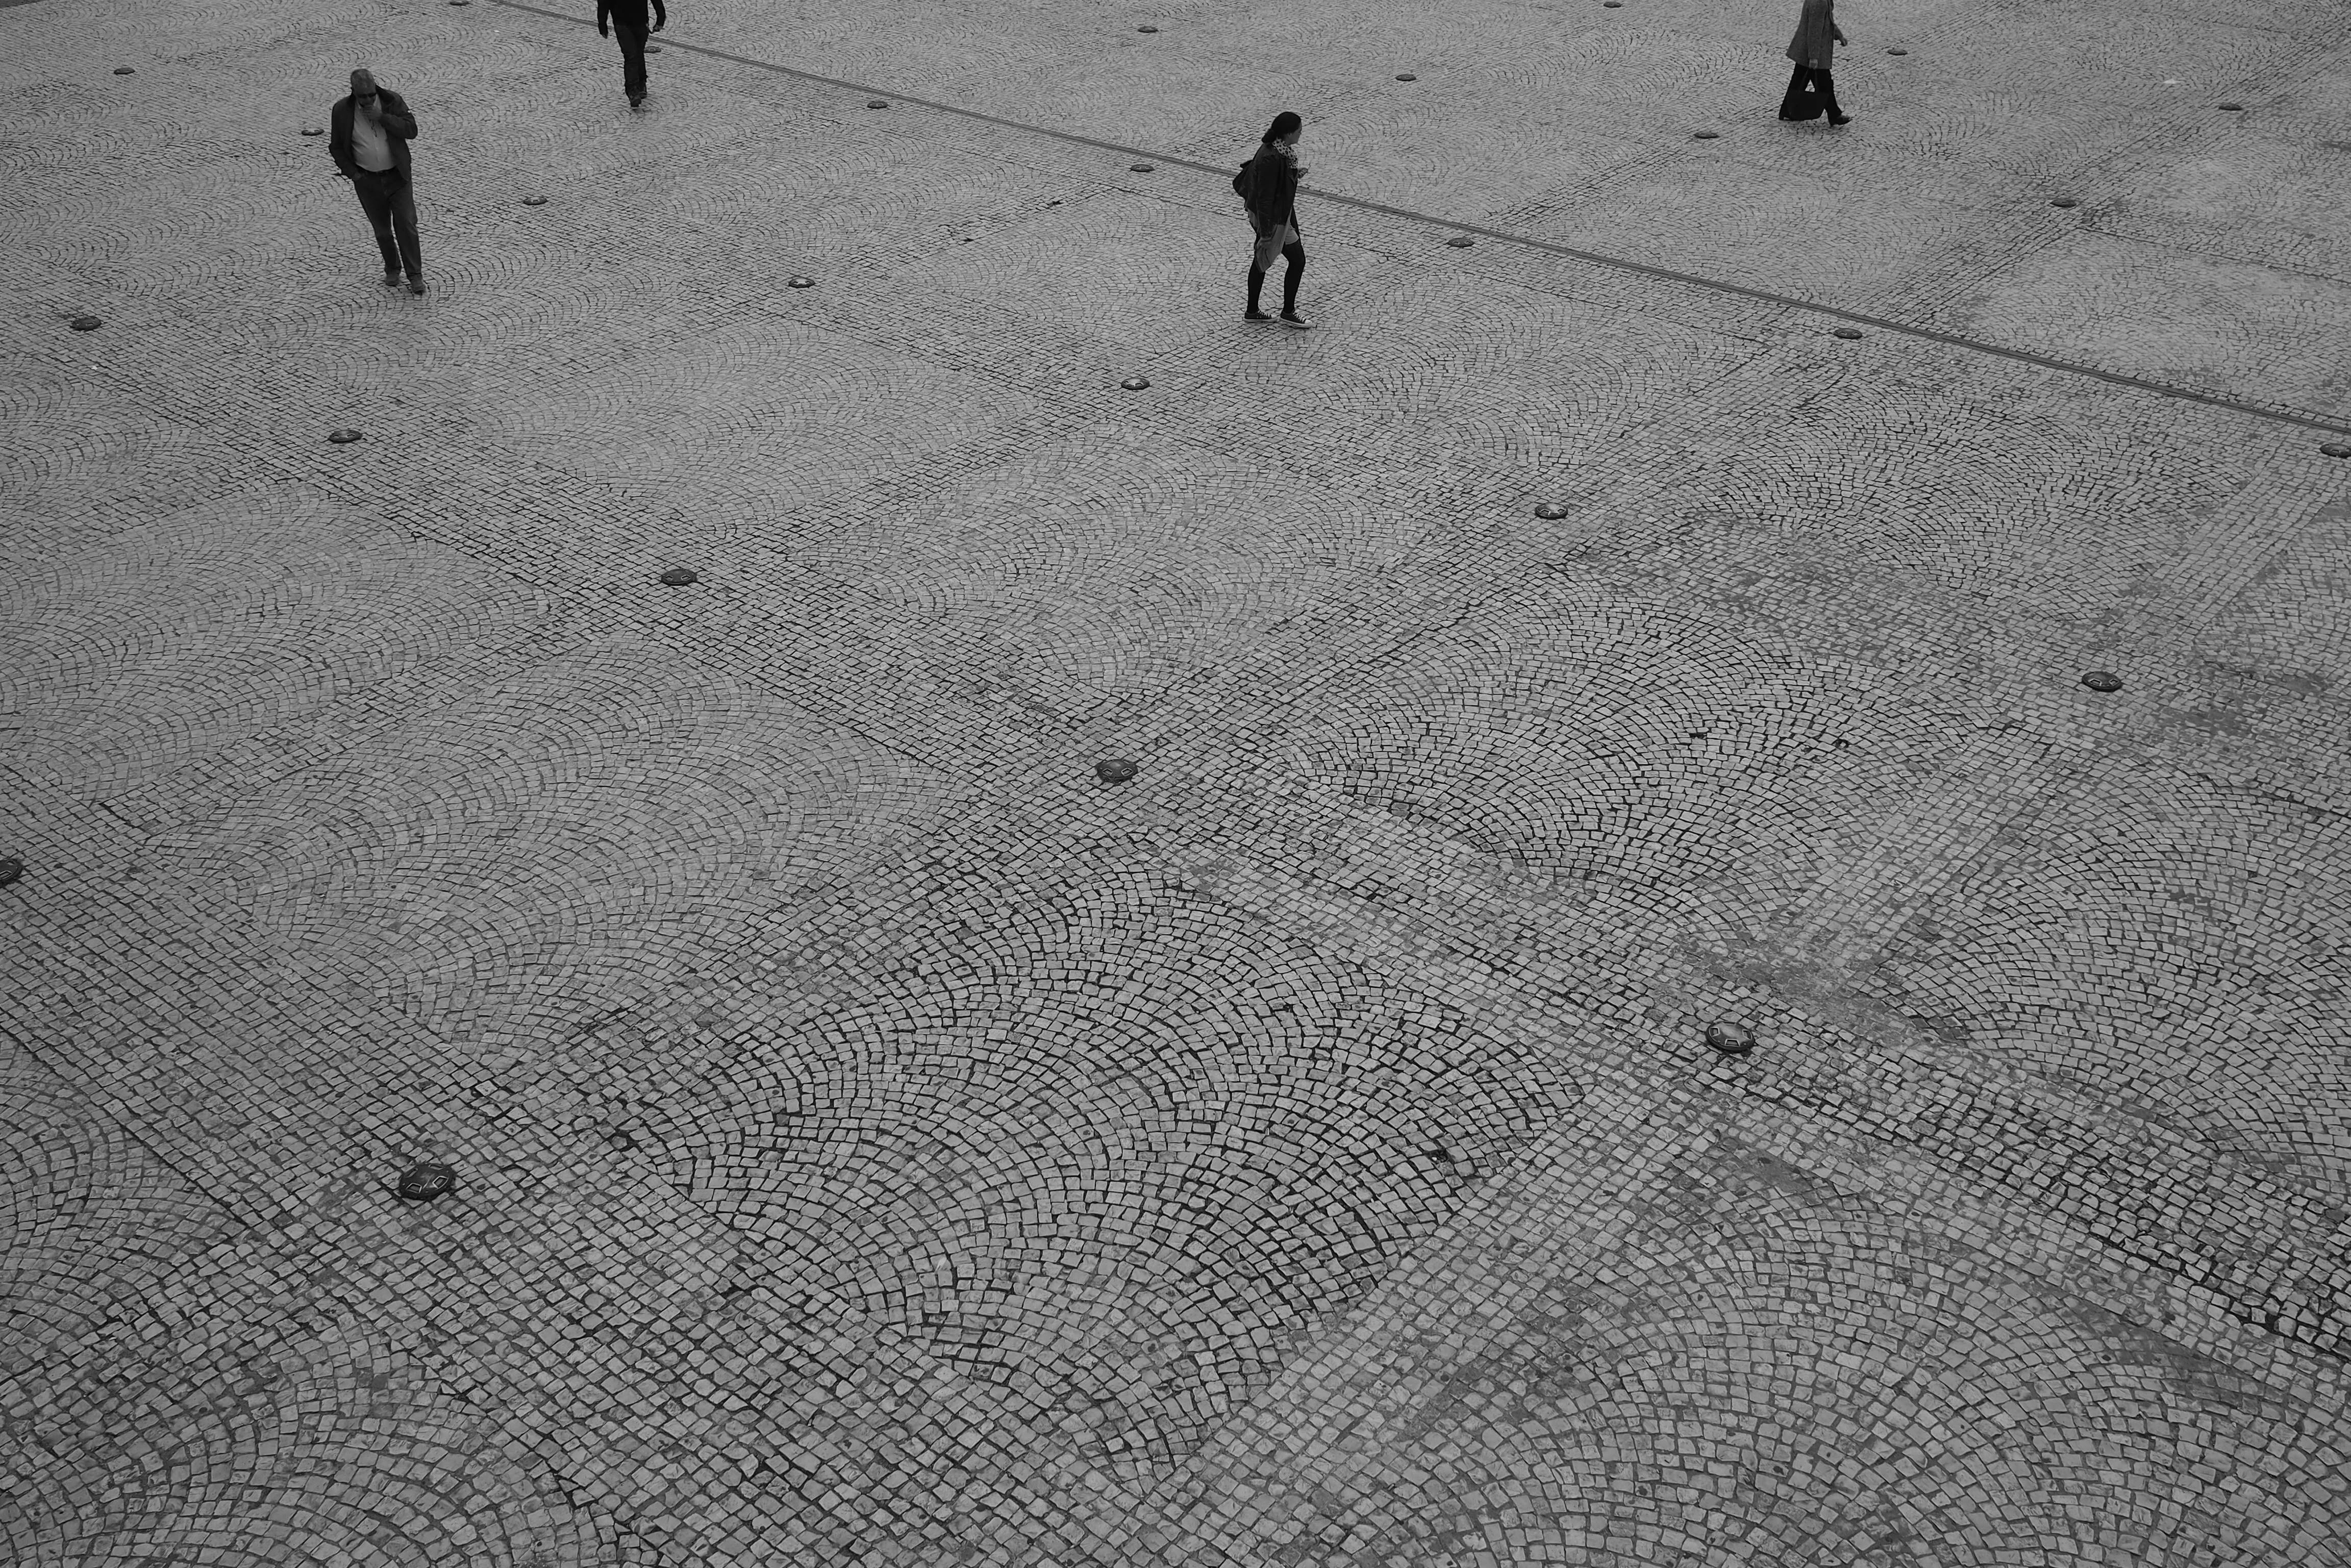
sand, walking, creative, black and white, people, white, street, floor, urban, wall, asphalt, social, line, lens, shadow, soil, black, monochrome, material, streetphotography, bw, blackandwhite, streets, best, moments, public, em5, olympus, portugal, prime, pretoebranco, rua, omd, streetphoto, shape, 17mm, lisboa, lisbon, moment, unposed, pretobranco, omdem5, sp, pb, inpublic, fotografiaderua, streetmoments, lavinha, humanfactor, joao, flooring, road surface, monochrome photography